Neuenwalde Convent

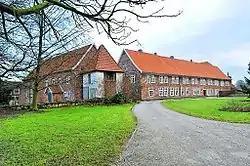
Holy Cross Church (left) and the convent building "Altes Kloster" (right)

The Neuenwalde Convent (N. Low Saxon: "Klooster Niewohl") is a Lutheran damsels' convent in Neuenwalde, a locality of Geestland, Lower Saxony, Germany.